Nicolas Bourbaki

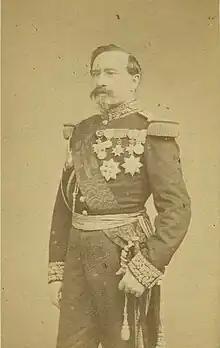
Charles-Denis Bourbaki, 19th century general and namesake of the collective

Charles-Denis Sauter Bourbaki was a successful general during the era of Napoleon III, serving in the Crimean War and other conflicts. During the Franco-Prussian war however, Charles-Denis Bourbaki suffered a major defeat in which the Armée de l'Est, under his command, retreated across the Swiss border and was disarmed. The general unsuccessfully attempted suicide. The dramatic story of his defeat was known in the French popular consciousness following his death.